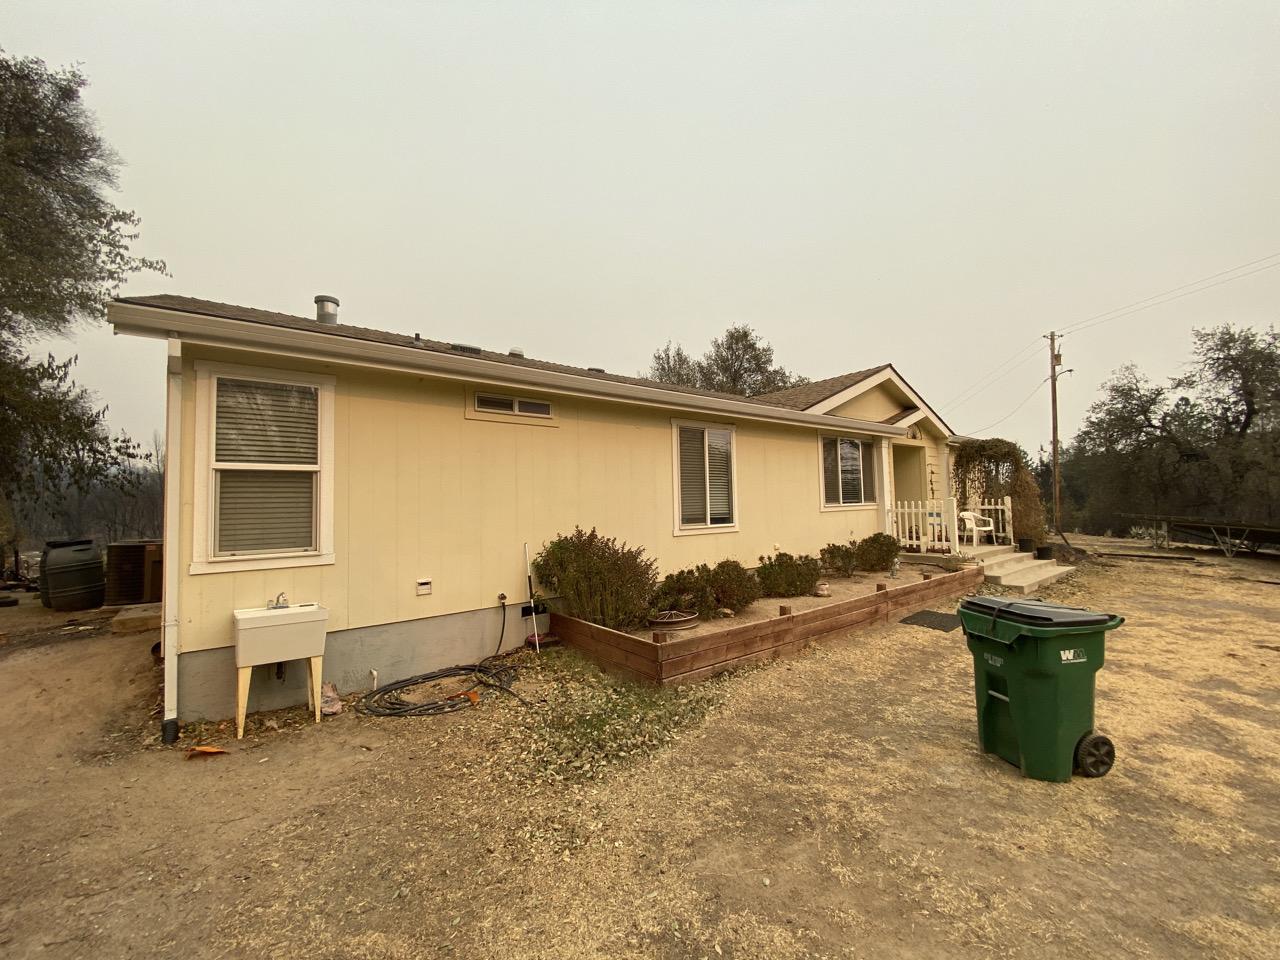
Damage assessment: affected